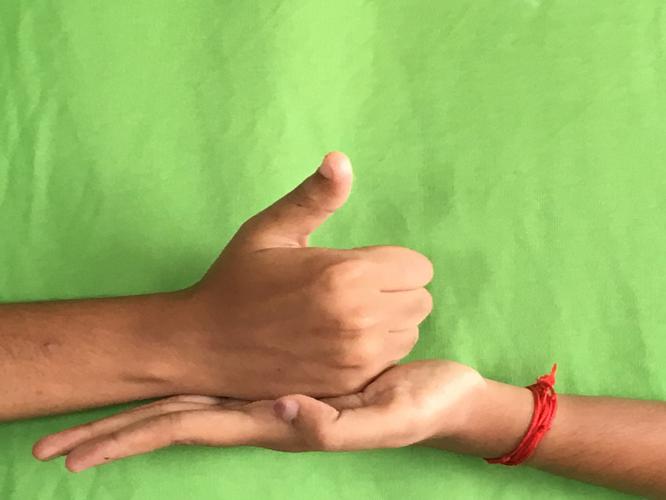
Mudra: Shivalinga
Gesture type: double_hand